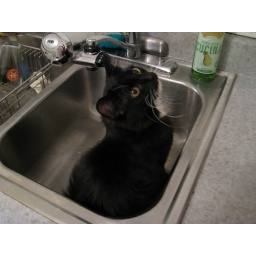
Nigella the cat waiting in the sink for Santa to appear (Dec. 2007)